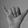
ASL letter: Y